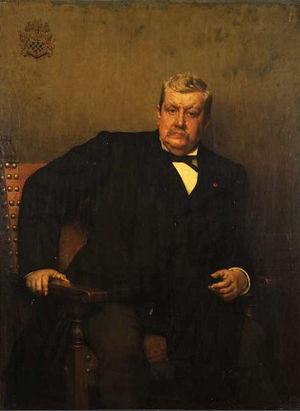
Oswald de Kerchove de Denterghem (1844-1906)
Jules Lefebvre, né à Tournan-en-Brie le 14 mars 1834 et mort à Paris le 24 février 1912, est un peintre français.
Le comte Oswald de Denterghem, né le 1ᵉʳ avril 1844 à Gand et mort le 20 mars 1906 à Gand, est un homme politique belge.